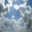
Label: cloud